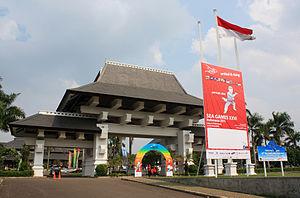
Le Pencak silat est un terme générique par lequel on désigne différents arts martiaux originaires de l'archipel indonésien.